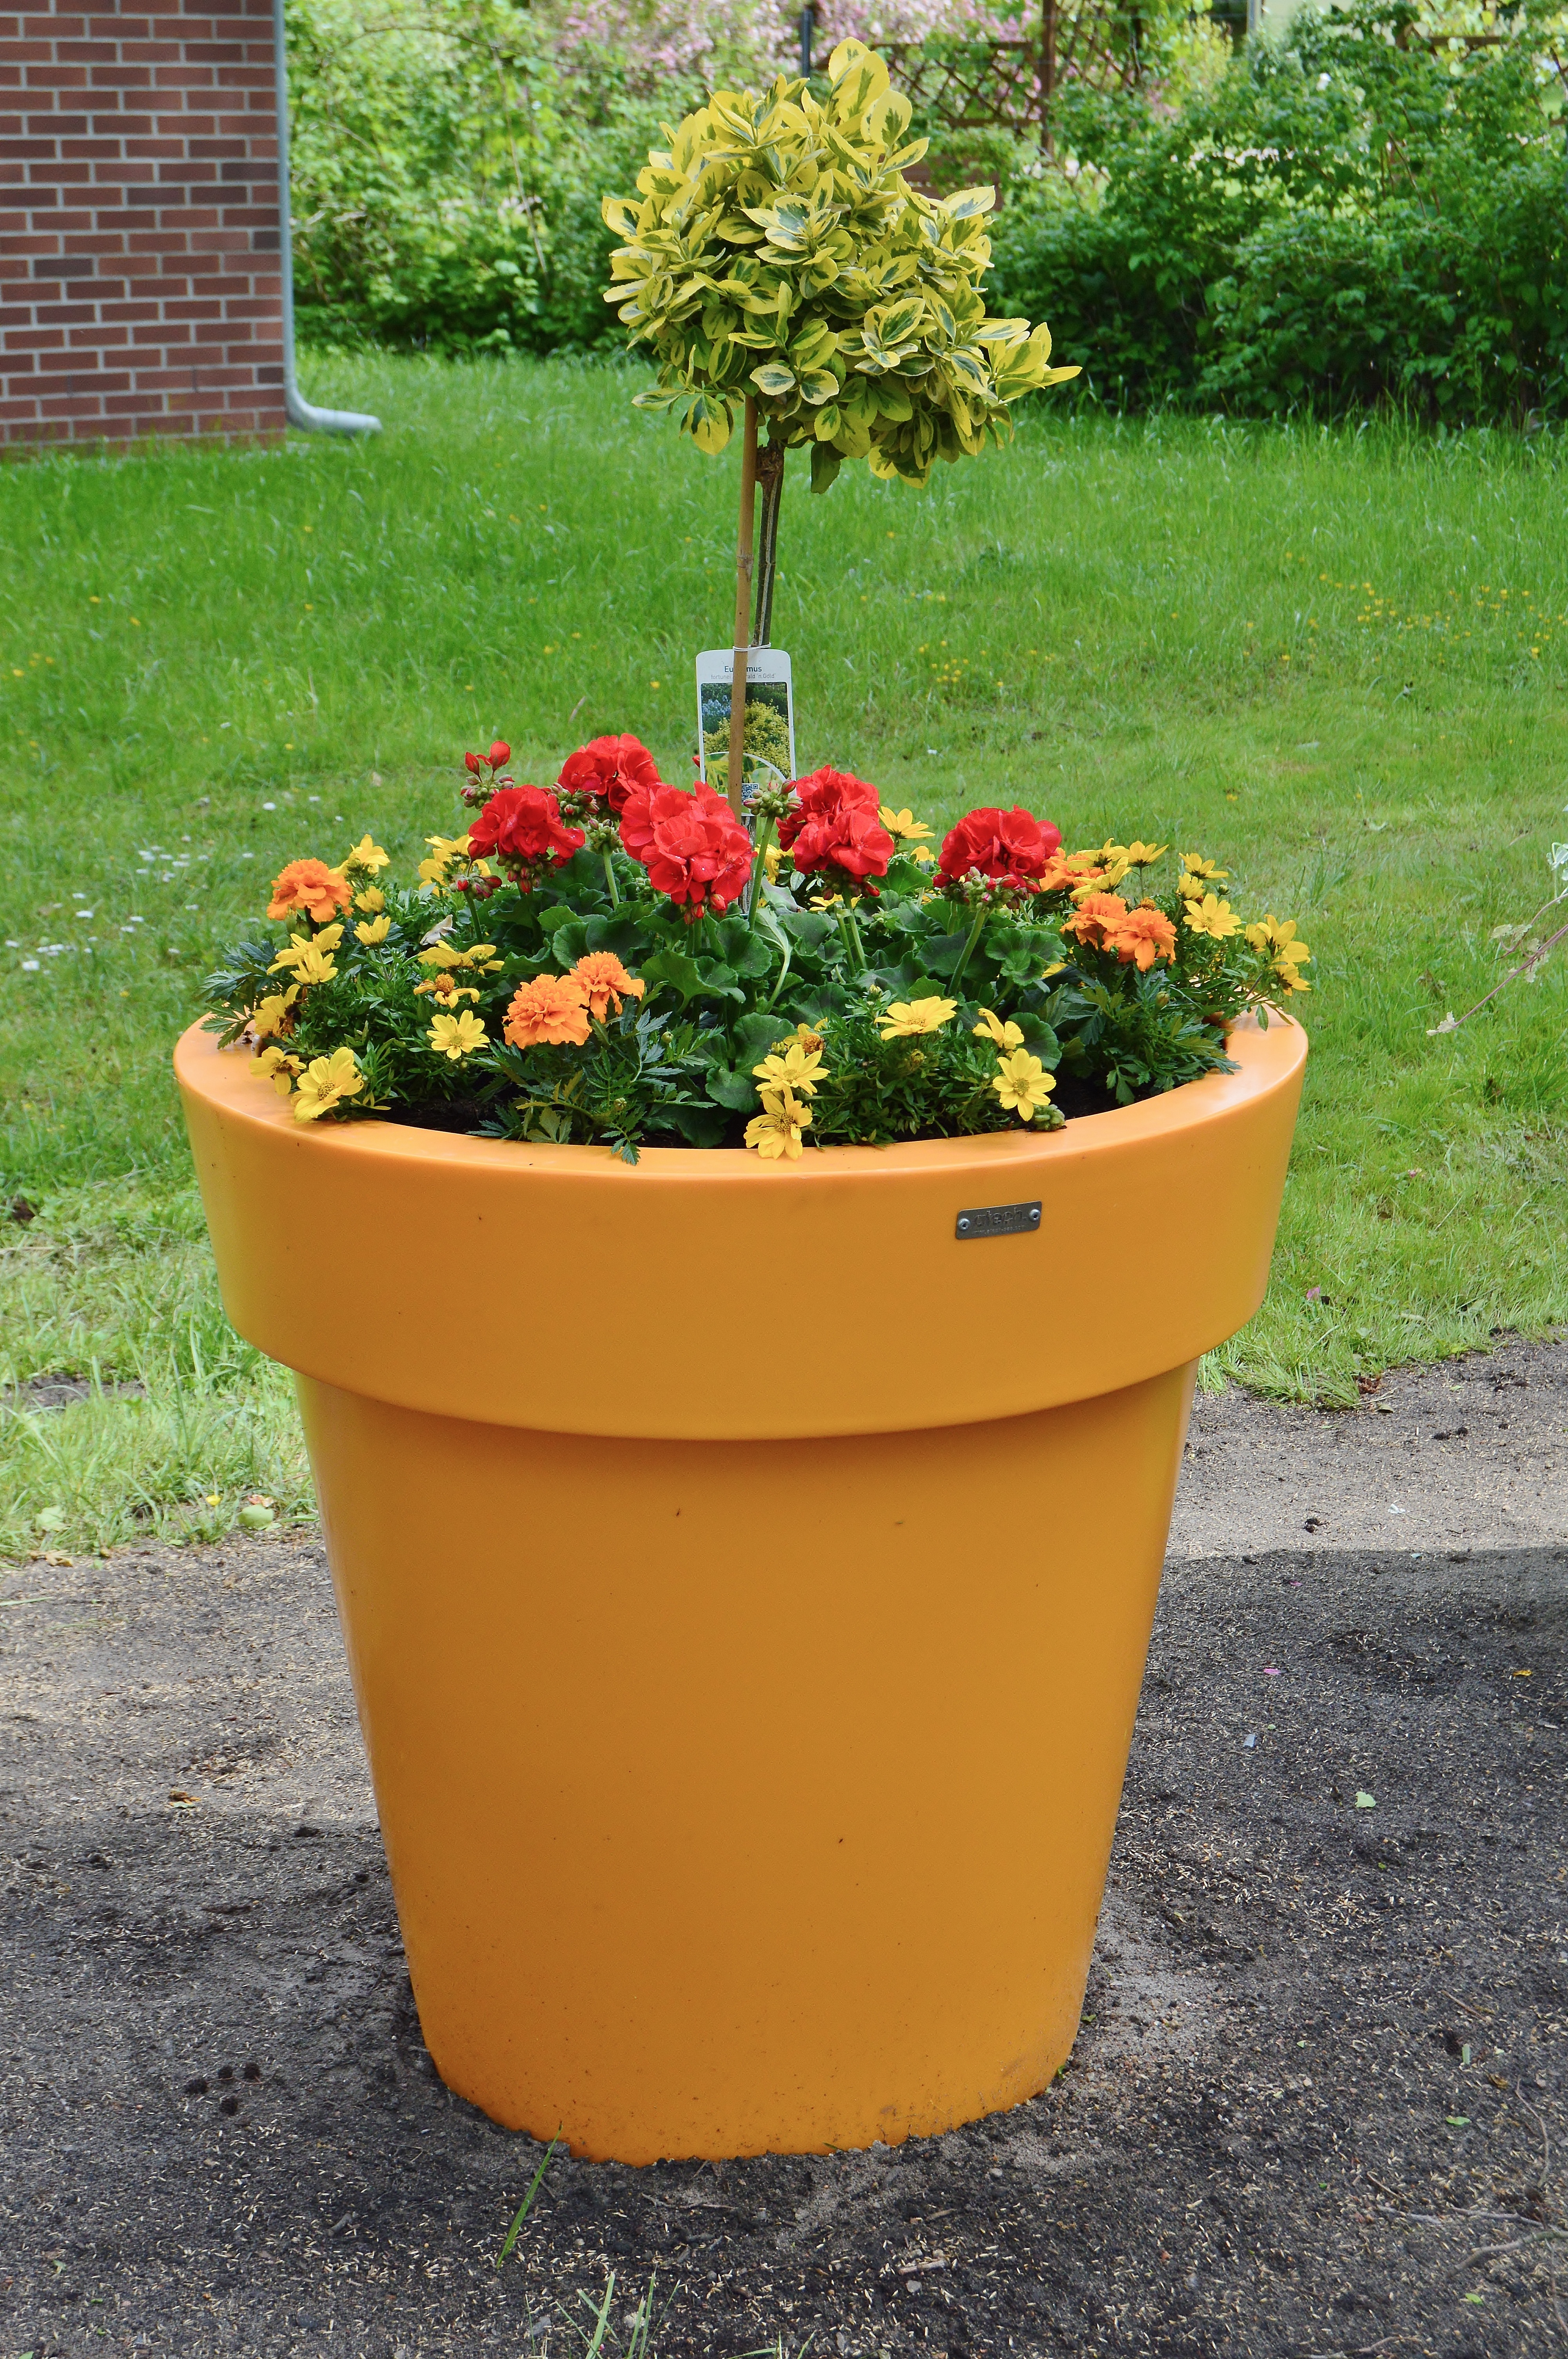
plant, lawn, flower, spring, backyard, garden, deco, shrub, flowerpot, yard, pentecost, man made object